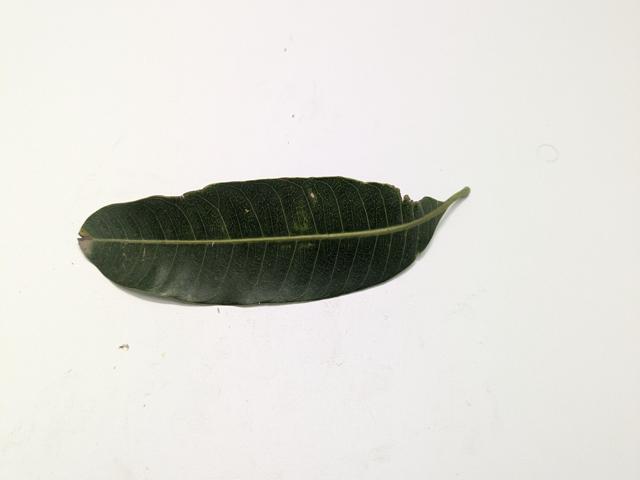
Mango leaf variety: Amrapali